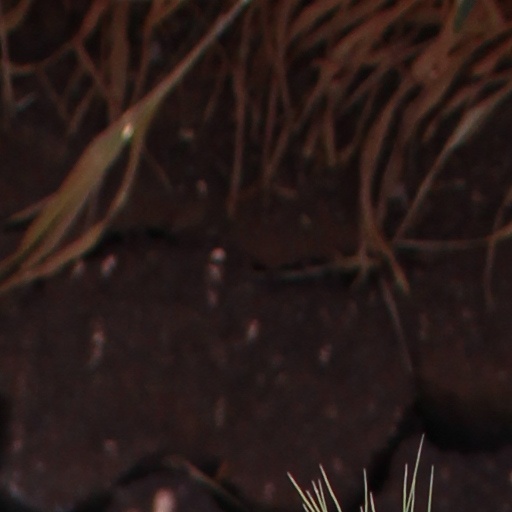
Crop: wheat